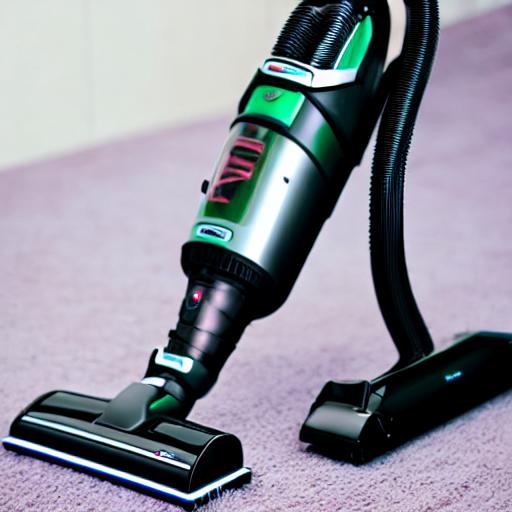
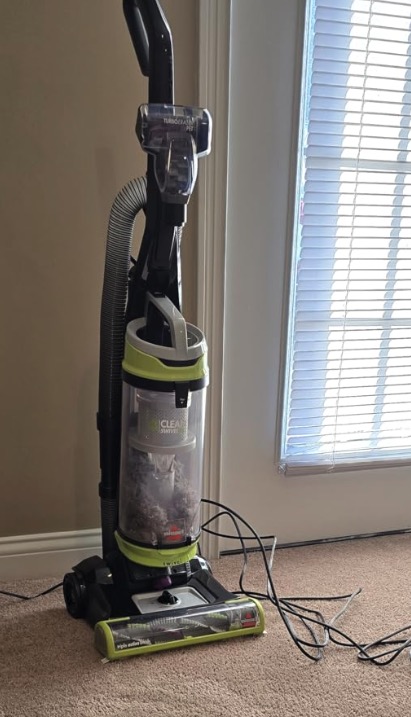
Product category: items_vacuum
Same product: no